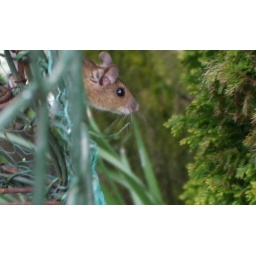
This woodmouse was eating the peanuts in the bird feeder and jumped out into the tree. He gets into the feeder via the tree too.